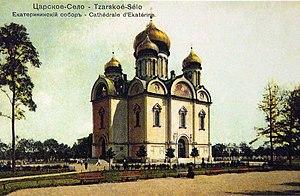
L' architecture éclectique en Russie ou l'éclectisme en Russie est un courant architectural répandu en Russie, comme dans toute l'Europe, entre les années 1830 et 1890. Il combine différents éléments stylistiques, en choisissant des éléments hétérogènes provenant de styles différents. Par ailleurs, il cherche à créer un lien entre la fonction du bâtiment et sa forme.